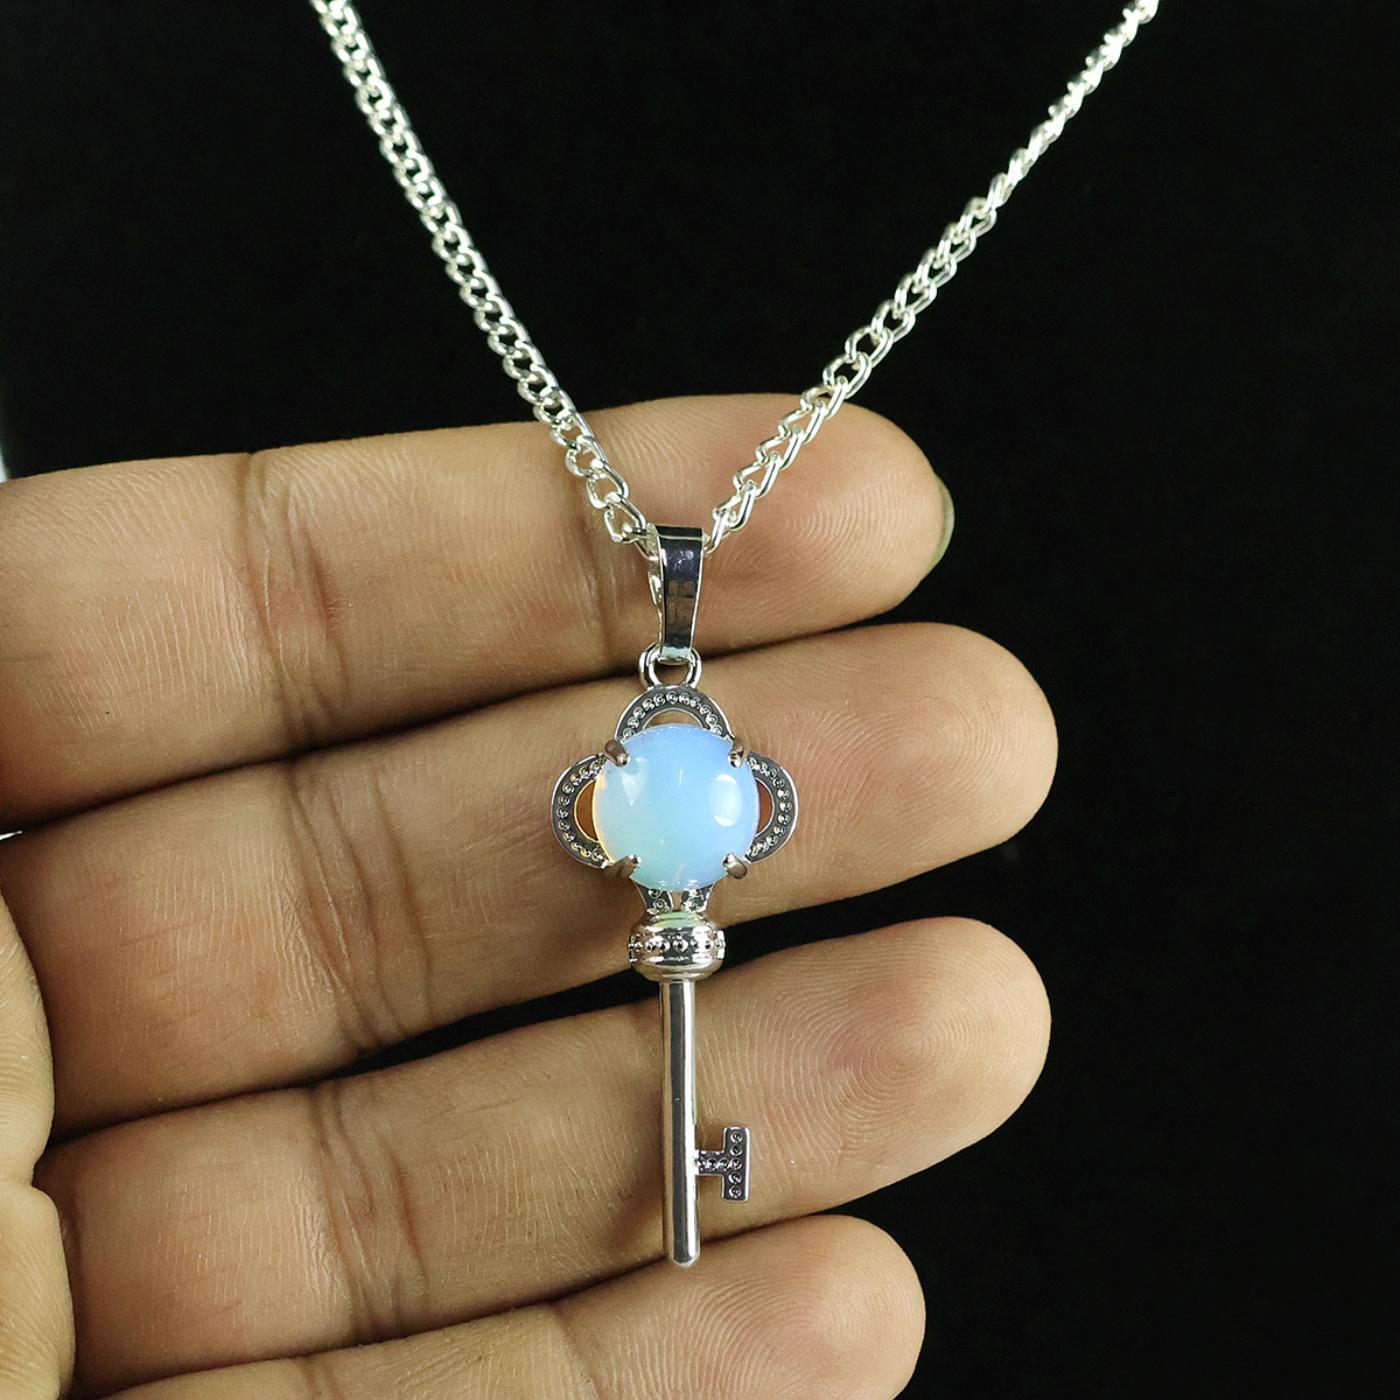
Reiki Crystal Products Opalite Key Pendant With Chain For Reiki Healing And Crystal Healing
Type: Necklaces & Pendants
Brand: Reiki Crystal Products
Price: Rs. 349
Natural Crystal Stone Pendant | Height : 40 mm | Length - 15 mm Approx. Pendant Charged By Reiki Grand Master & Vastu Expert
Features: Natural Crystal Stone Pendant | Height : 40 mm | Length - 15 mm Approx. Pendant Charged By Reiki Grand Master & Vastu Expert,Natural Healing Stone Pendant for Reiki Healing, Crystal Healing, Numerology, Tarot, Astrology & Feng Shui,100% Authentic, Original and Natural Healing Crystal / Stone - small holes, crack marks on the surface or inside the stones are often visible,Material : Natural Healing Stones See Images & Product Description For Healing Properties /Advantages,Stylish Party-Daily-Office-Casual Wear Reiki Healing Stone Pendant / Locket for Men, Women, Boys, Girls. Best for Gifting & Personal Use.
Included: Pack Of 1 X Opalite Key Pendant